Chen Zilong

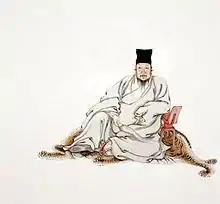

Chen Zilong (16081647) was a Chinese poet, essayist and official active during the late Ming dynasty and early Qing dynasty.